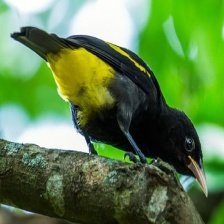
Species: YELLOW CACIQUE
Scientific name: CACICUS CELA